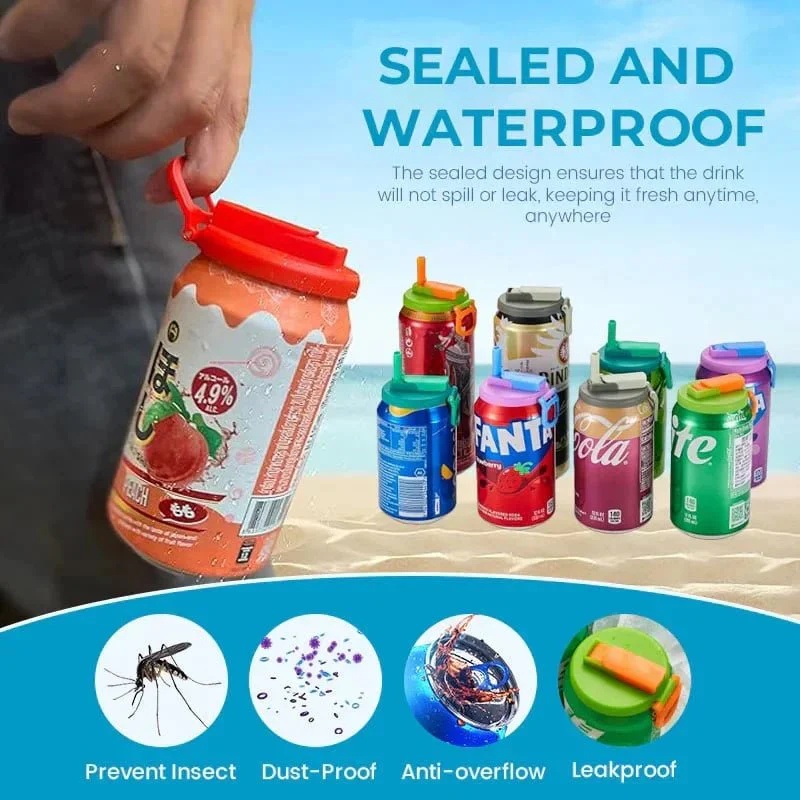
Deksel met rietje voor blikjes drinken
Brand: Manova
Nooit meer morsen en morsen! Mors je vaak drankjes, verliezen ze hun bruis of trekken ze insecten aan als je ze open laat staan? Als dat zo is, is dat frustrerend. Of je nu picknickt, aan je bureau werkt of je kinderen ziet spelen, je zorgen maken dat je limonade omvalt of dat er een insect in terechtkomt kan het moment verpesten. Bovendien verliezen geopende blikjes snel koolzuur, waardoor je drankje plat en onaantrekkelijk wordt. Maar dat is nu verleden tijd! De - deksel met rietje voor drankblikjes - past stevig op drankblikjes en zorgt voor een waterdichte afsluiting waardoor je drankje fris, morsvrij en hygiënisch blijft. Het geïntegreerde rietje maakt het nippen van je drankje moeiteloos - geen gemors of geknoei - en de felle kleuren helpen je je drankje te onthouden op feestjes of familiebijeenkomsten. Stel je voor dat je aan een zonnige picknicktafel zit met een licht briesje in de lucht en je drankjes veilig afgedekt - niet morsen, geen insecten! Wat maakt CanTop anders? ✔️ Gemakkelijk drinken CanTop heeft geïntegreerde rietjes waarmee het drinken van uw favoriete dranken een fluitje van een cent wordt! Ideaal voor op kantoor of thuis: je kunt comfortabel drinken terwijl je achter je computer werkt - je hoeft je hoofd niet op te tillen! ✔️ Veilig nippen voor kinderen De CanTop-deksels zijn ontwikkeld met uw gezin in gedachten. Ze beschermen drankjes van kinderen tegen vervuiling en voorkomen morsen. Geniet van de gemoedsrust dat je kleintjes veilig kunnen nippen! ✔️ Voorkomt het binnendringen van bacteriën Het gesloten ontwerp van voorkomt effectief dat bacteriën in de lucht de drank binnendringen. Dit maakt het bijzonder geschikt voor gebruik buitenshuis en houdt de drank hygiënisch. ✔️ Herbruikbaar & milieuvriendelijk Weg met plastic voor eenmalig gebruik met onze herbruikbare siliconen rietjesdeksels! Ze houden je drankjes vers en voorkomen lekken, waardoor ze perfect zijn voor frisdrank, bier en andere drankjes in blik. Geniet van je favoriete drankjes en red de planeet!
Category: Home & Garden > Kitchen & Dining > Barware > Bottle Caps > Flip-Top Bottle Caps